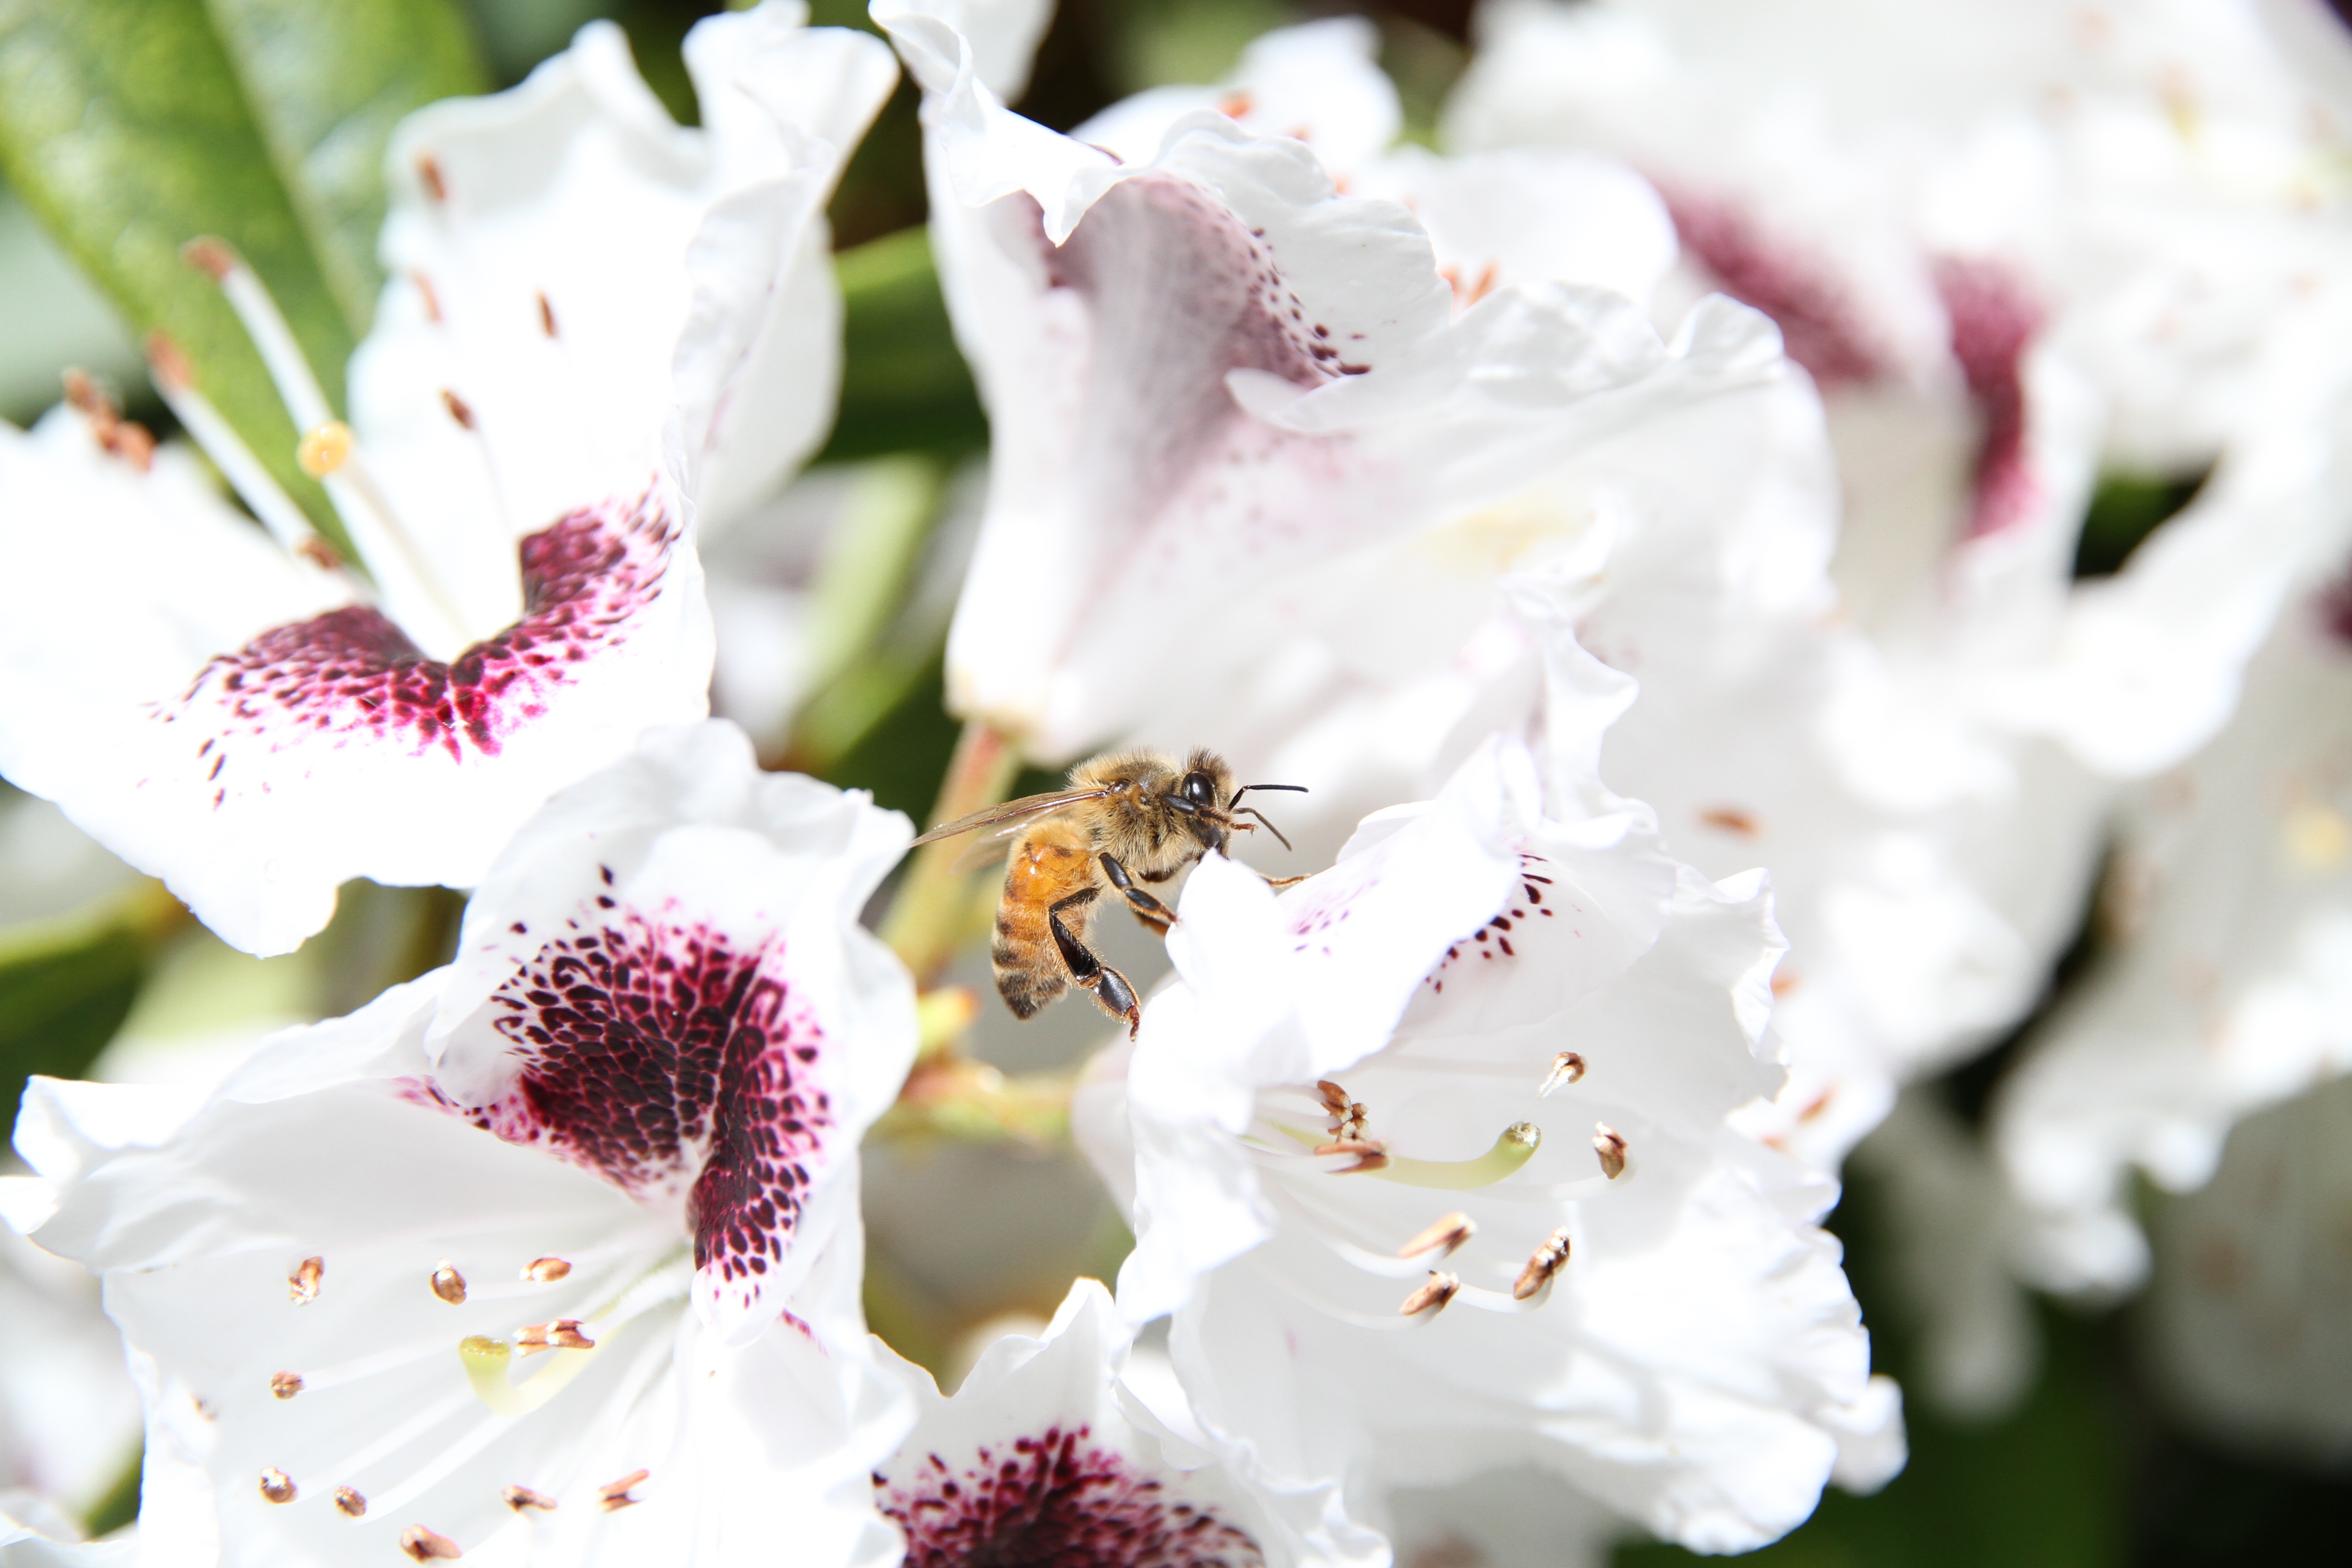
working, nature, branch, blossom, plant, meadow, flower, petal, animal, honey, busy, pollen, spring, produce, insect, macro, natural, botany, pollinate, agriculture, garden, pink, flora, invertebrate, flowers, close up, shrub, bee, honeybee, macro photography, flowering plant, honey bee, land plant, membrane winged insect